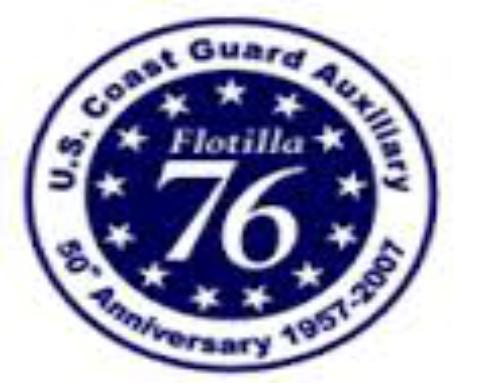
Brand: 76
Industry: Clothes